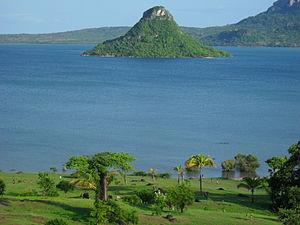
Pain de sucre
Antsiranana, aussi appelée Diego-Suarez ou Antsirane, est la plus grande ville du nord de Madagascar et le troisième port de la Grande île. Elle est la capitale de la province de Diego-Suarez. Il s'agit, avec Nosy Be et l'île Sainte-Marie, d'un des trois anciens établissements français qui furent associés à l'ancien territoire du royaume mérina pour former l'ancien protectorat français de Madagascar dont l'actuelle république de Madagascar reprend les frontières. Avec la récente mise en place des vingt-deux régions en 2004, elle est devenue la capitale de la région de Diana. Ses habitants s'appellent les Antsiranais. Son aire urbaine est estimée à 125 103 habitants en 2014.